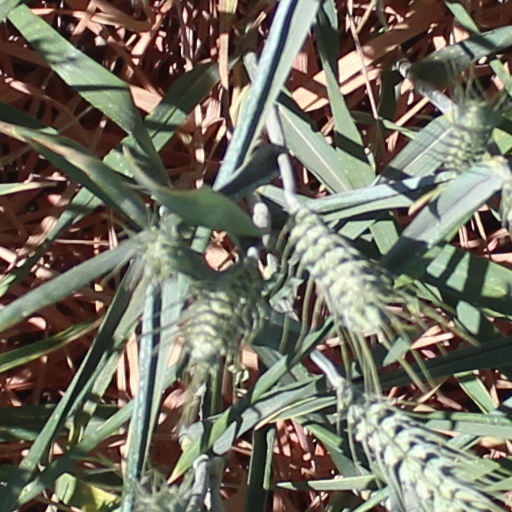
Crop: wheat